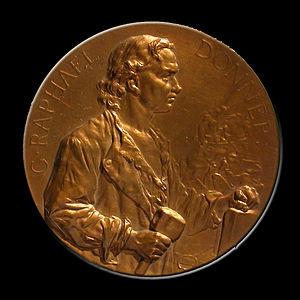
Georg Raphael Donner est un sculpteur autrichien du XVIIIᵉ siècle, élève de Giovanni Giuliani.